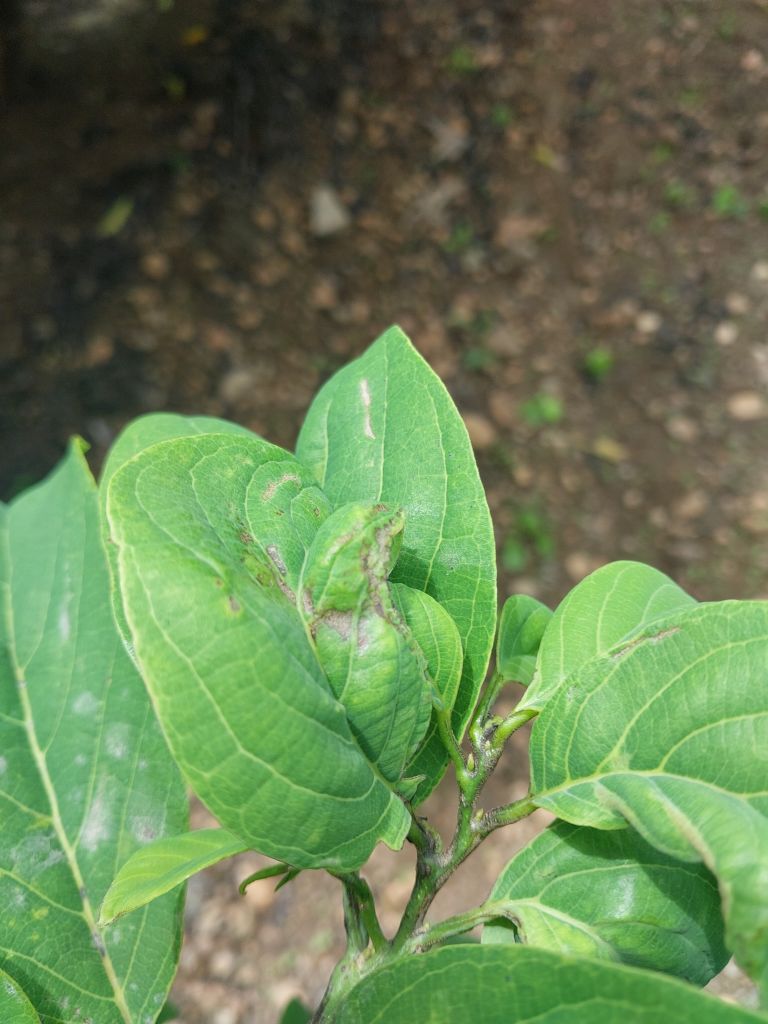
Disease label: Leaf spot on Leaves